Piaggio Ape

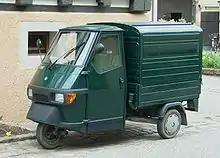
An Ape 50 van in Green Sherwood

After World War II, many Italians could not afford personal transportation. In 1947, aircraft designer Corradino D'Ascanio conceived a light and simple three-wheeled commercial vehicle, which found favor with Piaggio. The first model was a cabless adaptation of the company's two-wheel scooter, the Vespa, adding two rear wheels and a flat utility bed over the rear axle.